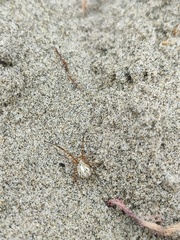
Species: Lactrodectus_hesperus